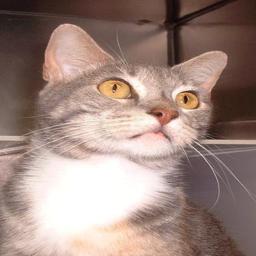
Animal: cats